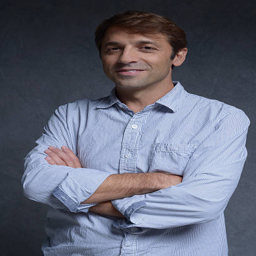
film director poses during festival .